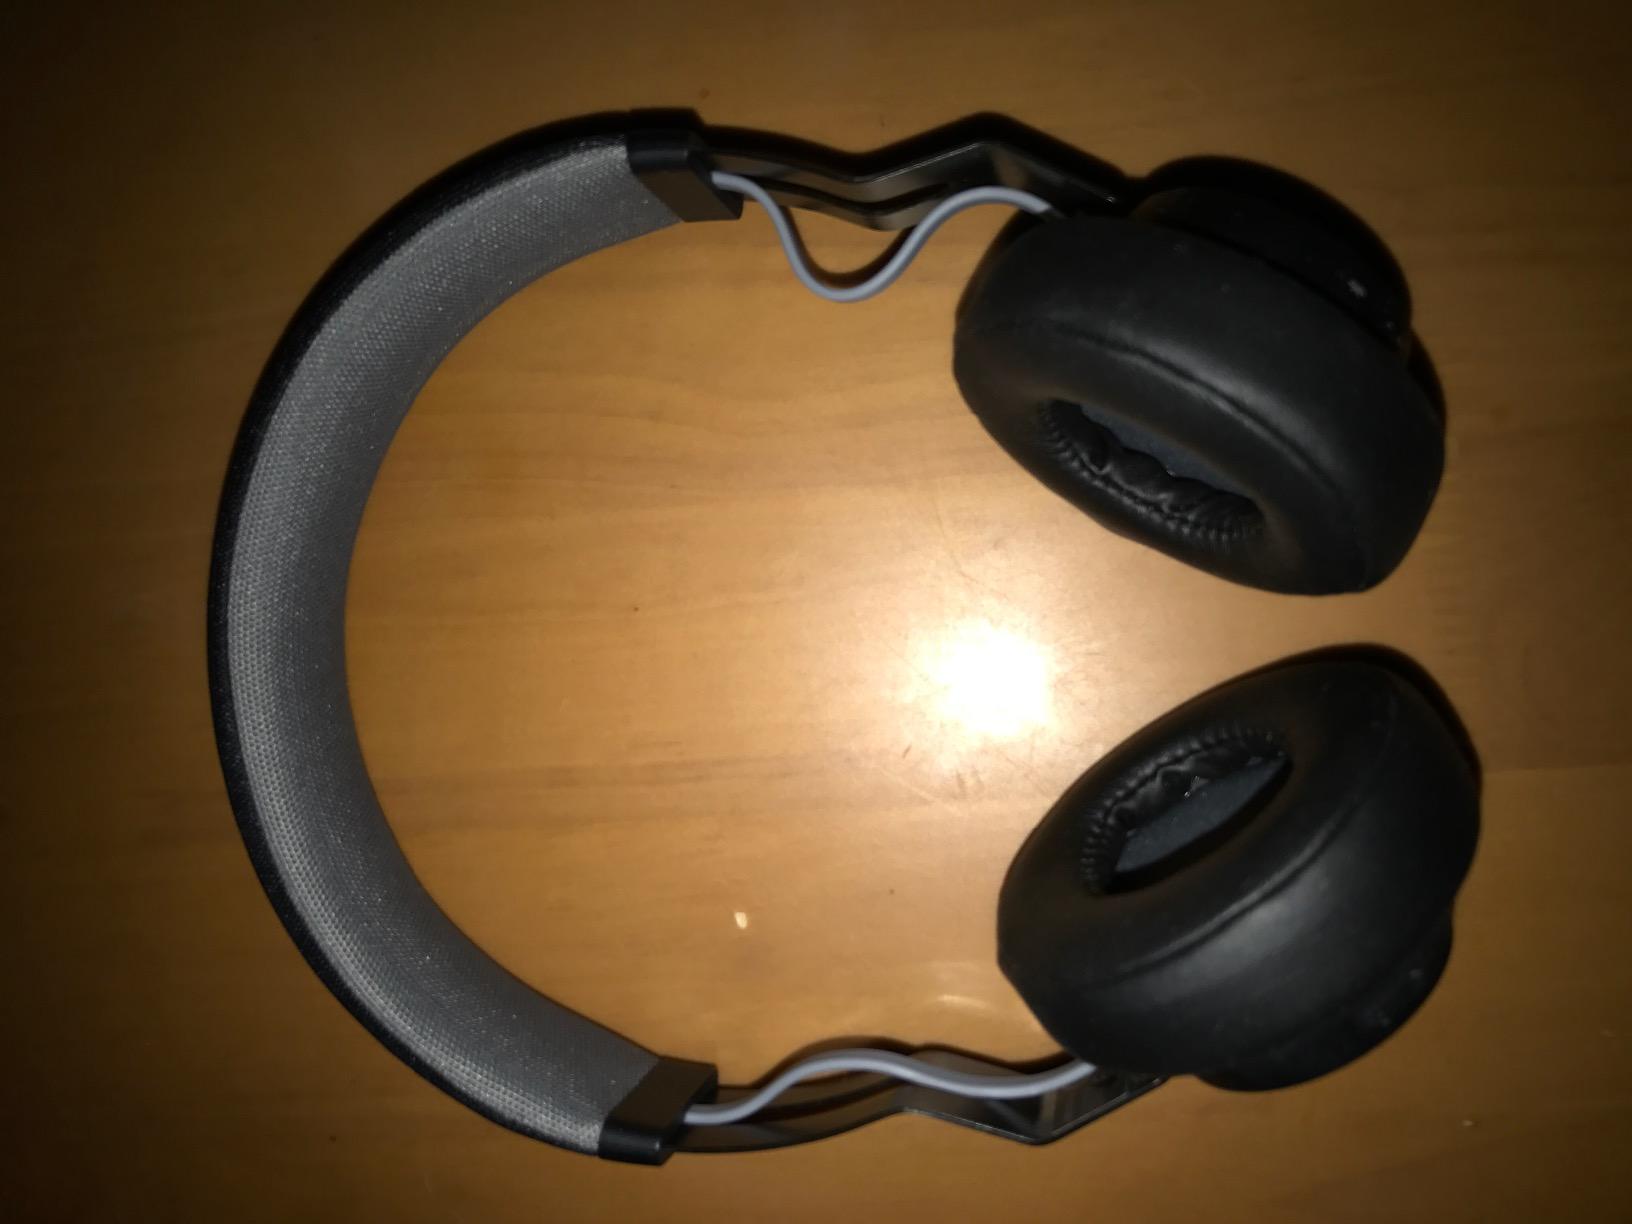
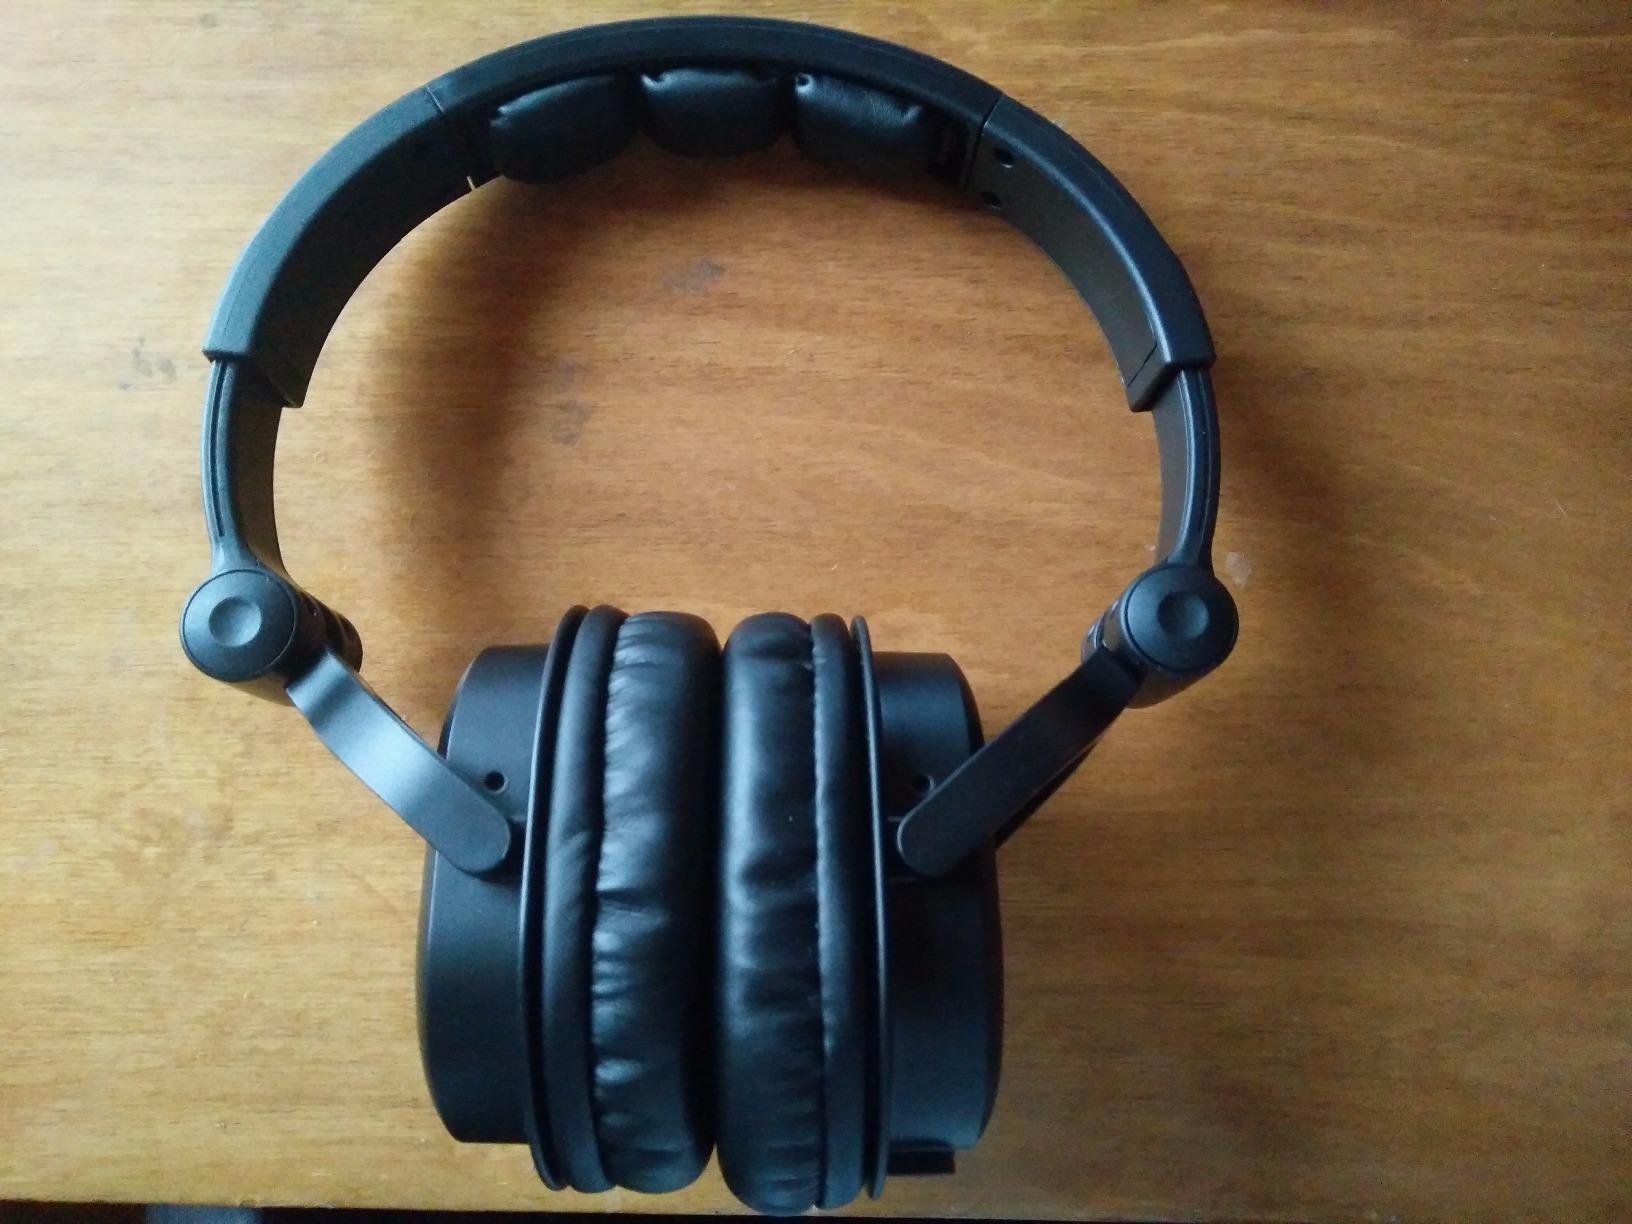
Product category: headphones
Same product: no